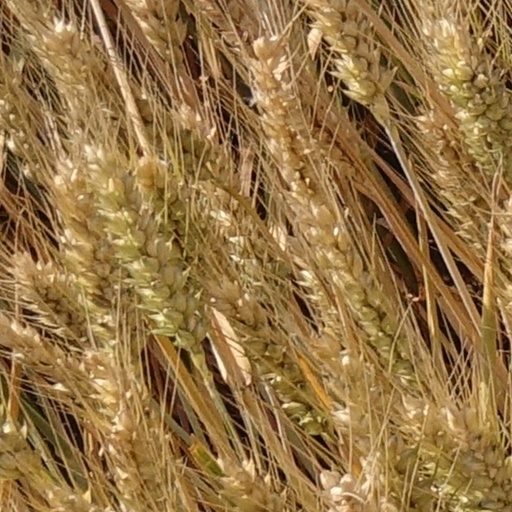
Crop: wheat